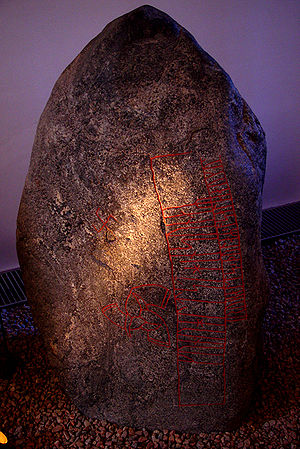
Runesten / Galleri / Danske runesten
En runesten er en gravsten eller en anden mindesten med runeindskrift. I Sverige findes mere end 3000 runesten, i Norge næsten 70 og i Danmark ca. 220.